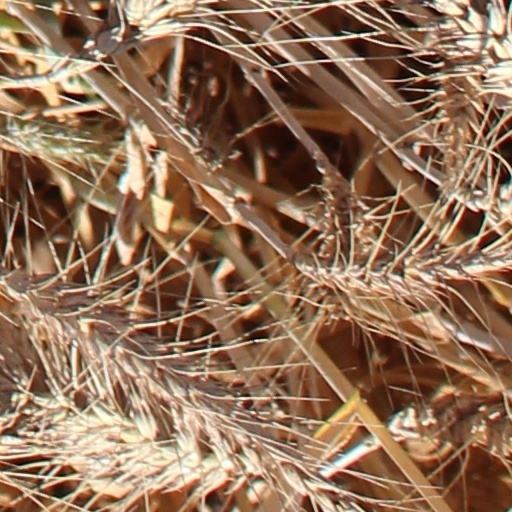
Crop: wheat